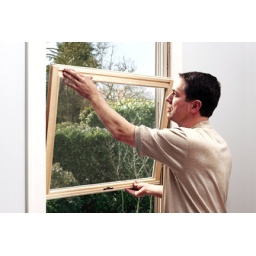
Recession-proof tip #1: Replacing old windows and doors saves hundreds of dollars each year in energy costs.